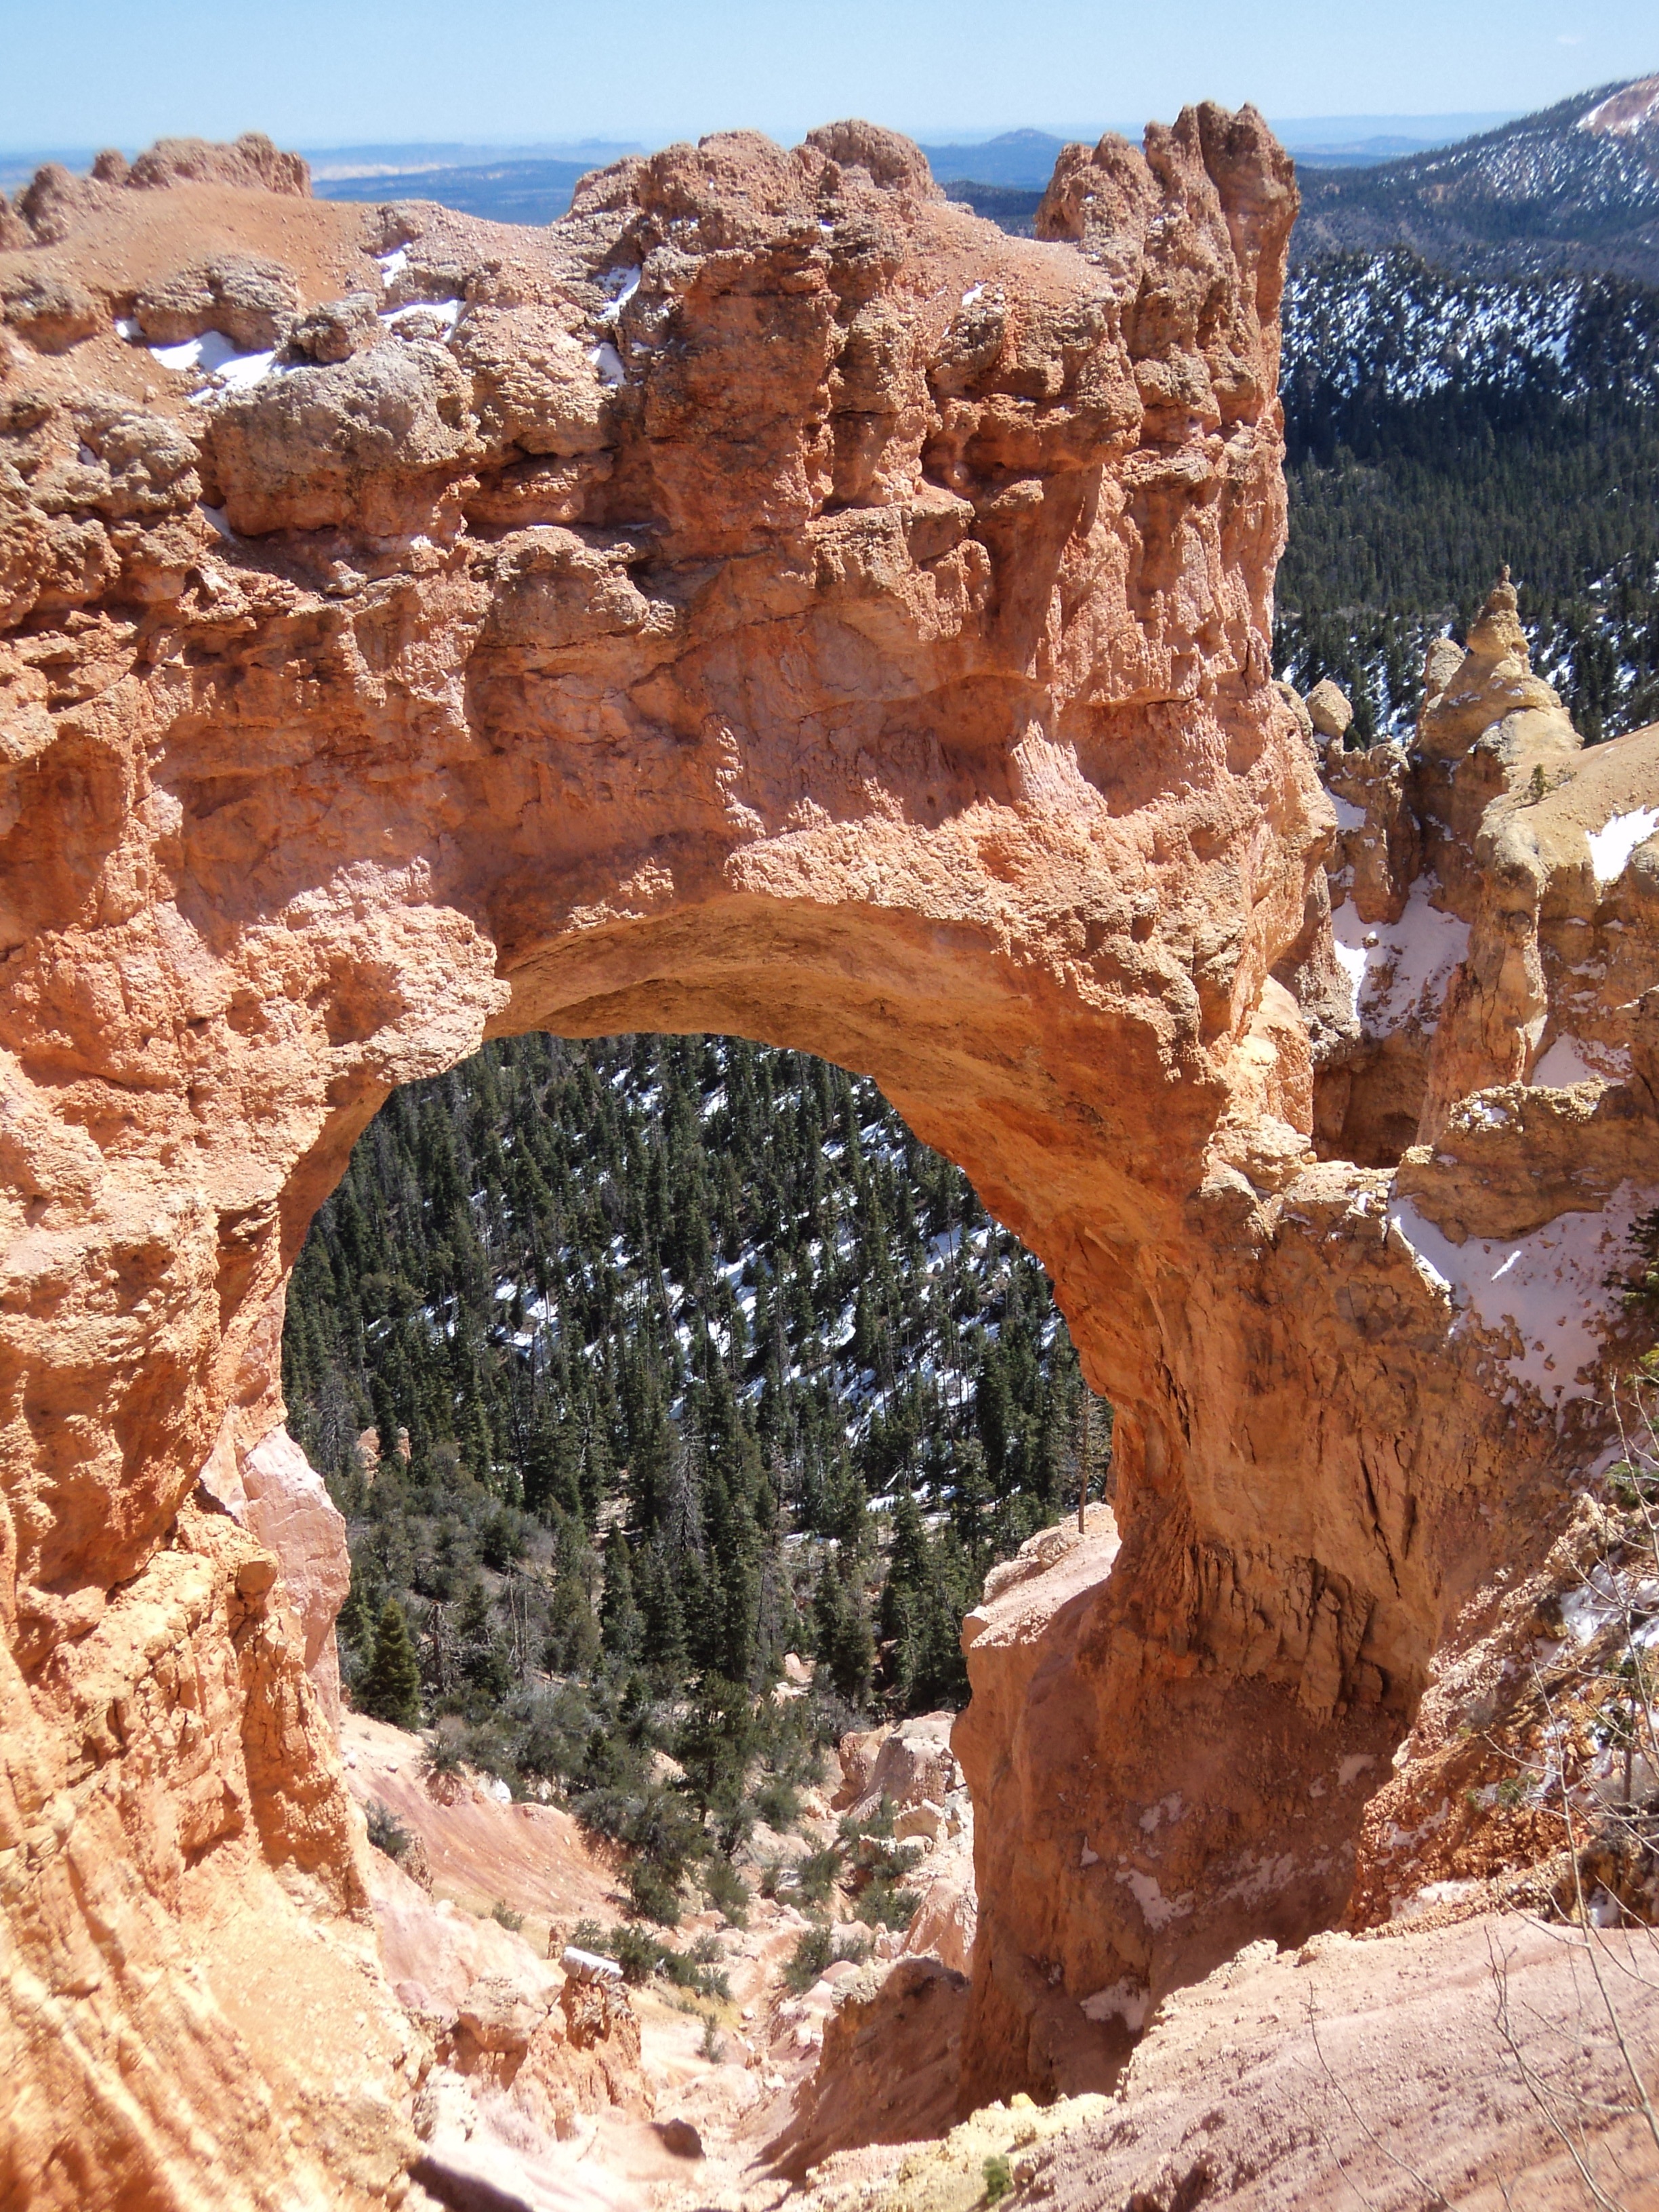
landscape, nature, rock, architecture, bridge, desert, sandstone, valley, stone, tourist, travel, formation, cliff, arch, orange, red, scenic, natural, park, scenery, usa, america, landmark, canyon, point, tourism, terrain, national park, erosion, bryce, outdoors, national, west, geology, utah, badlands, pinnacle, bryce canyon, geological, hoodoo, amphitheater, southwest, wadi, landform, natural arch, natural bridge, ancient history, geographical feature